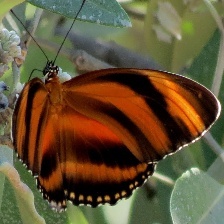
Species: BANDED ORANGE HELICONIAN